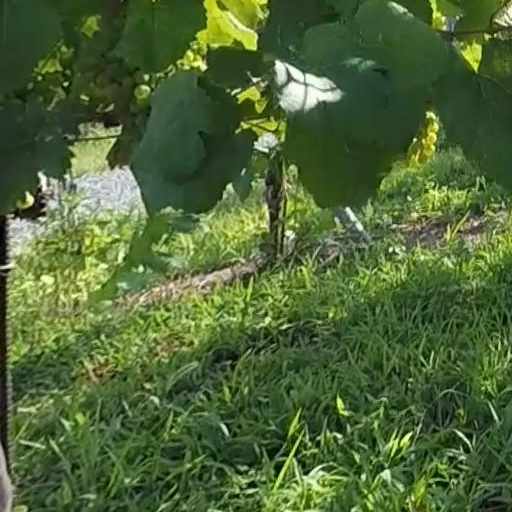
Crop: grape